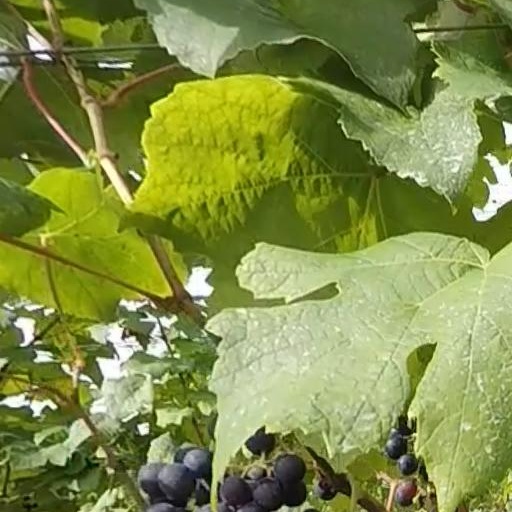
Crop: grape